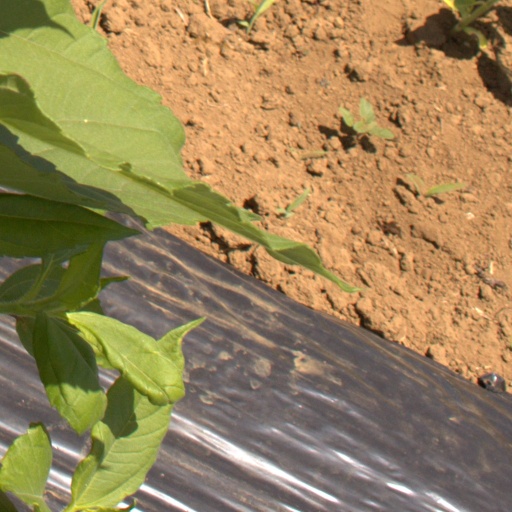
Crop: Jerusalem artichoke